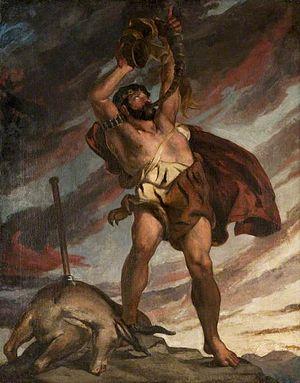
Nimrod est un personnage biblique. Il y est présenté comme le premier héros postérieur au Déluge, un chasseur réputé et le fondateur du premier royaume et de plusieurs villes en Mésopotamie.